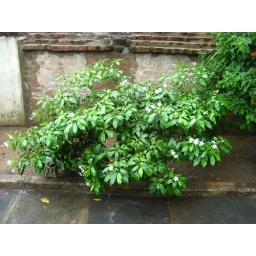
flower plant in grandparents house